Fireworks (1997 film)

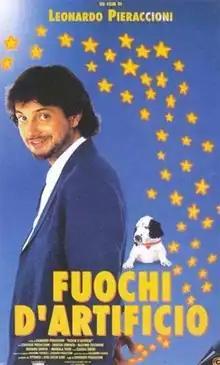
Italian theatrical release poster

Fireworks is a 1997 Italian comedy film directed by Leonardo Pieraccioni.